Arete (daughter of Dionysius)

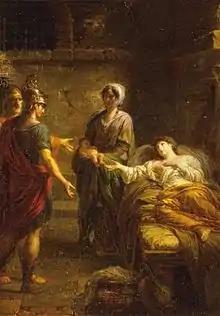

Arete was the daughter of the Syracusan tyrant Dionysius I of Syracuse (Magna Graecia) with Aristomache.